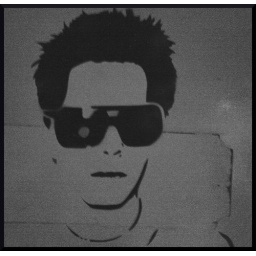
The stencil on the door of the Gents in &amp;quot;The Windmill&amp;quot; - rock 'n' roll!!